Camillo Corsi

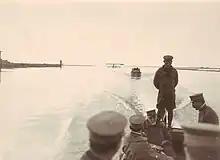
Visit of Navy Minister Camillo Corsi from Grado to Passo Rolle

On 24 September 1915 Navy Minister Leone Viale resigned following prolonged disagreements between Navy Chief of Staff Paolo Thaon di Revel and the commander-in-chief of the fleet, the Duke of Abruzzi, over the conduct of the naval war. A few days later the battleship blew up in the harbour of Brindisi in what was thought to be an act of Austrio-Hungarian sabotage.